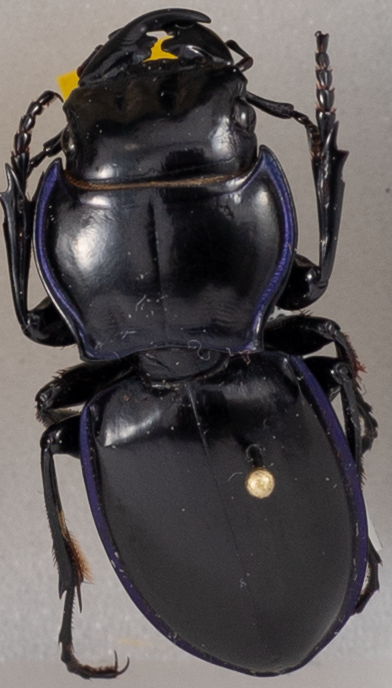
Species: Pasimachus punctulatus
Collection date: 2019-07-09
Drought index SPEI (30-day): -0.24
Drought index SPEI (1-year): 2.09
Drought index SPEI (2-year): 2.09